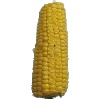
Label: Corn 1